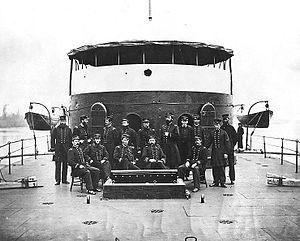
La seconde bataille de fort Fisher, est un assaut réussi par l'armée de l'Union, la marine et le corps des Marines contre le fort Fisher, au sud de Wilmington, en Caroline du Nord, vers la fin de la guerre de Sécession, en janvier 1865. Parfois appelé le Gibraltar du Sud et le dernier bastion côtier de la Confédération, le fort Fisher a énormément de valeur stratégique pendant la guerre, en fournissant un port pour les coureurs de blocus ravitaillant l'armée de Virginie du Nord.